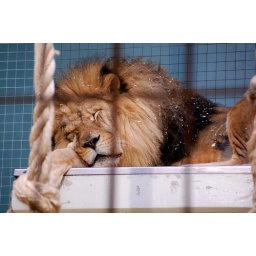
shot of a sleeping lion at berlin zooShot in Berlin january 2010